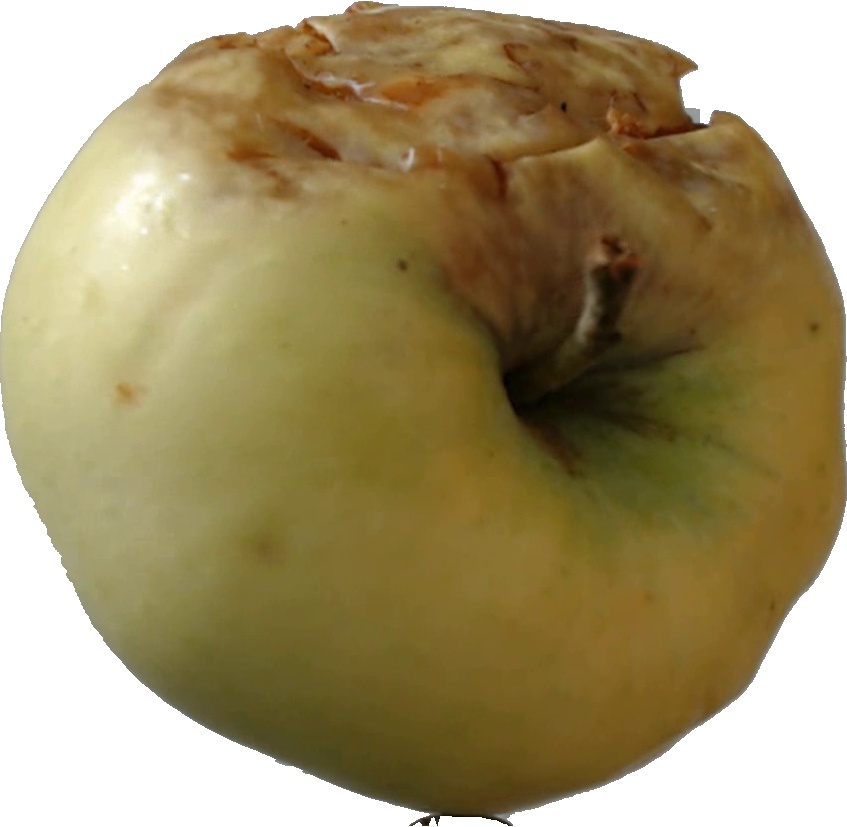
Label: apple_hit_1